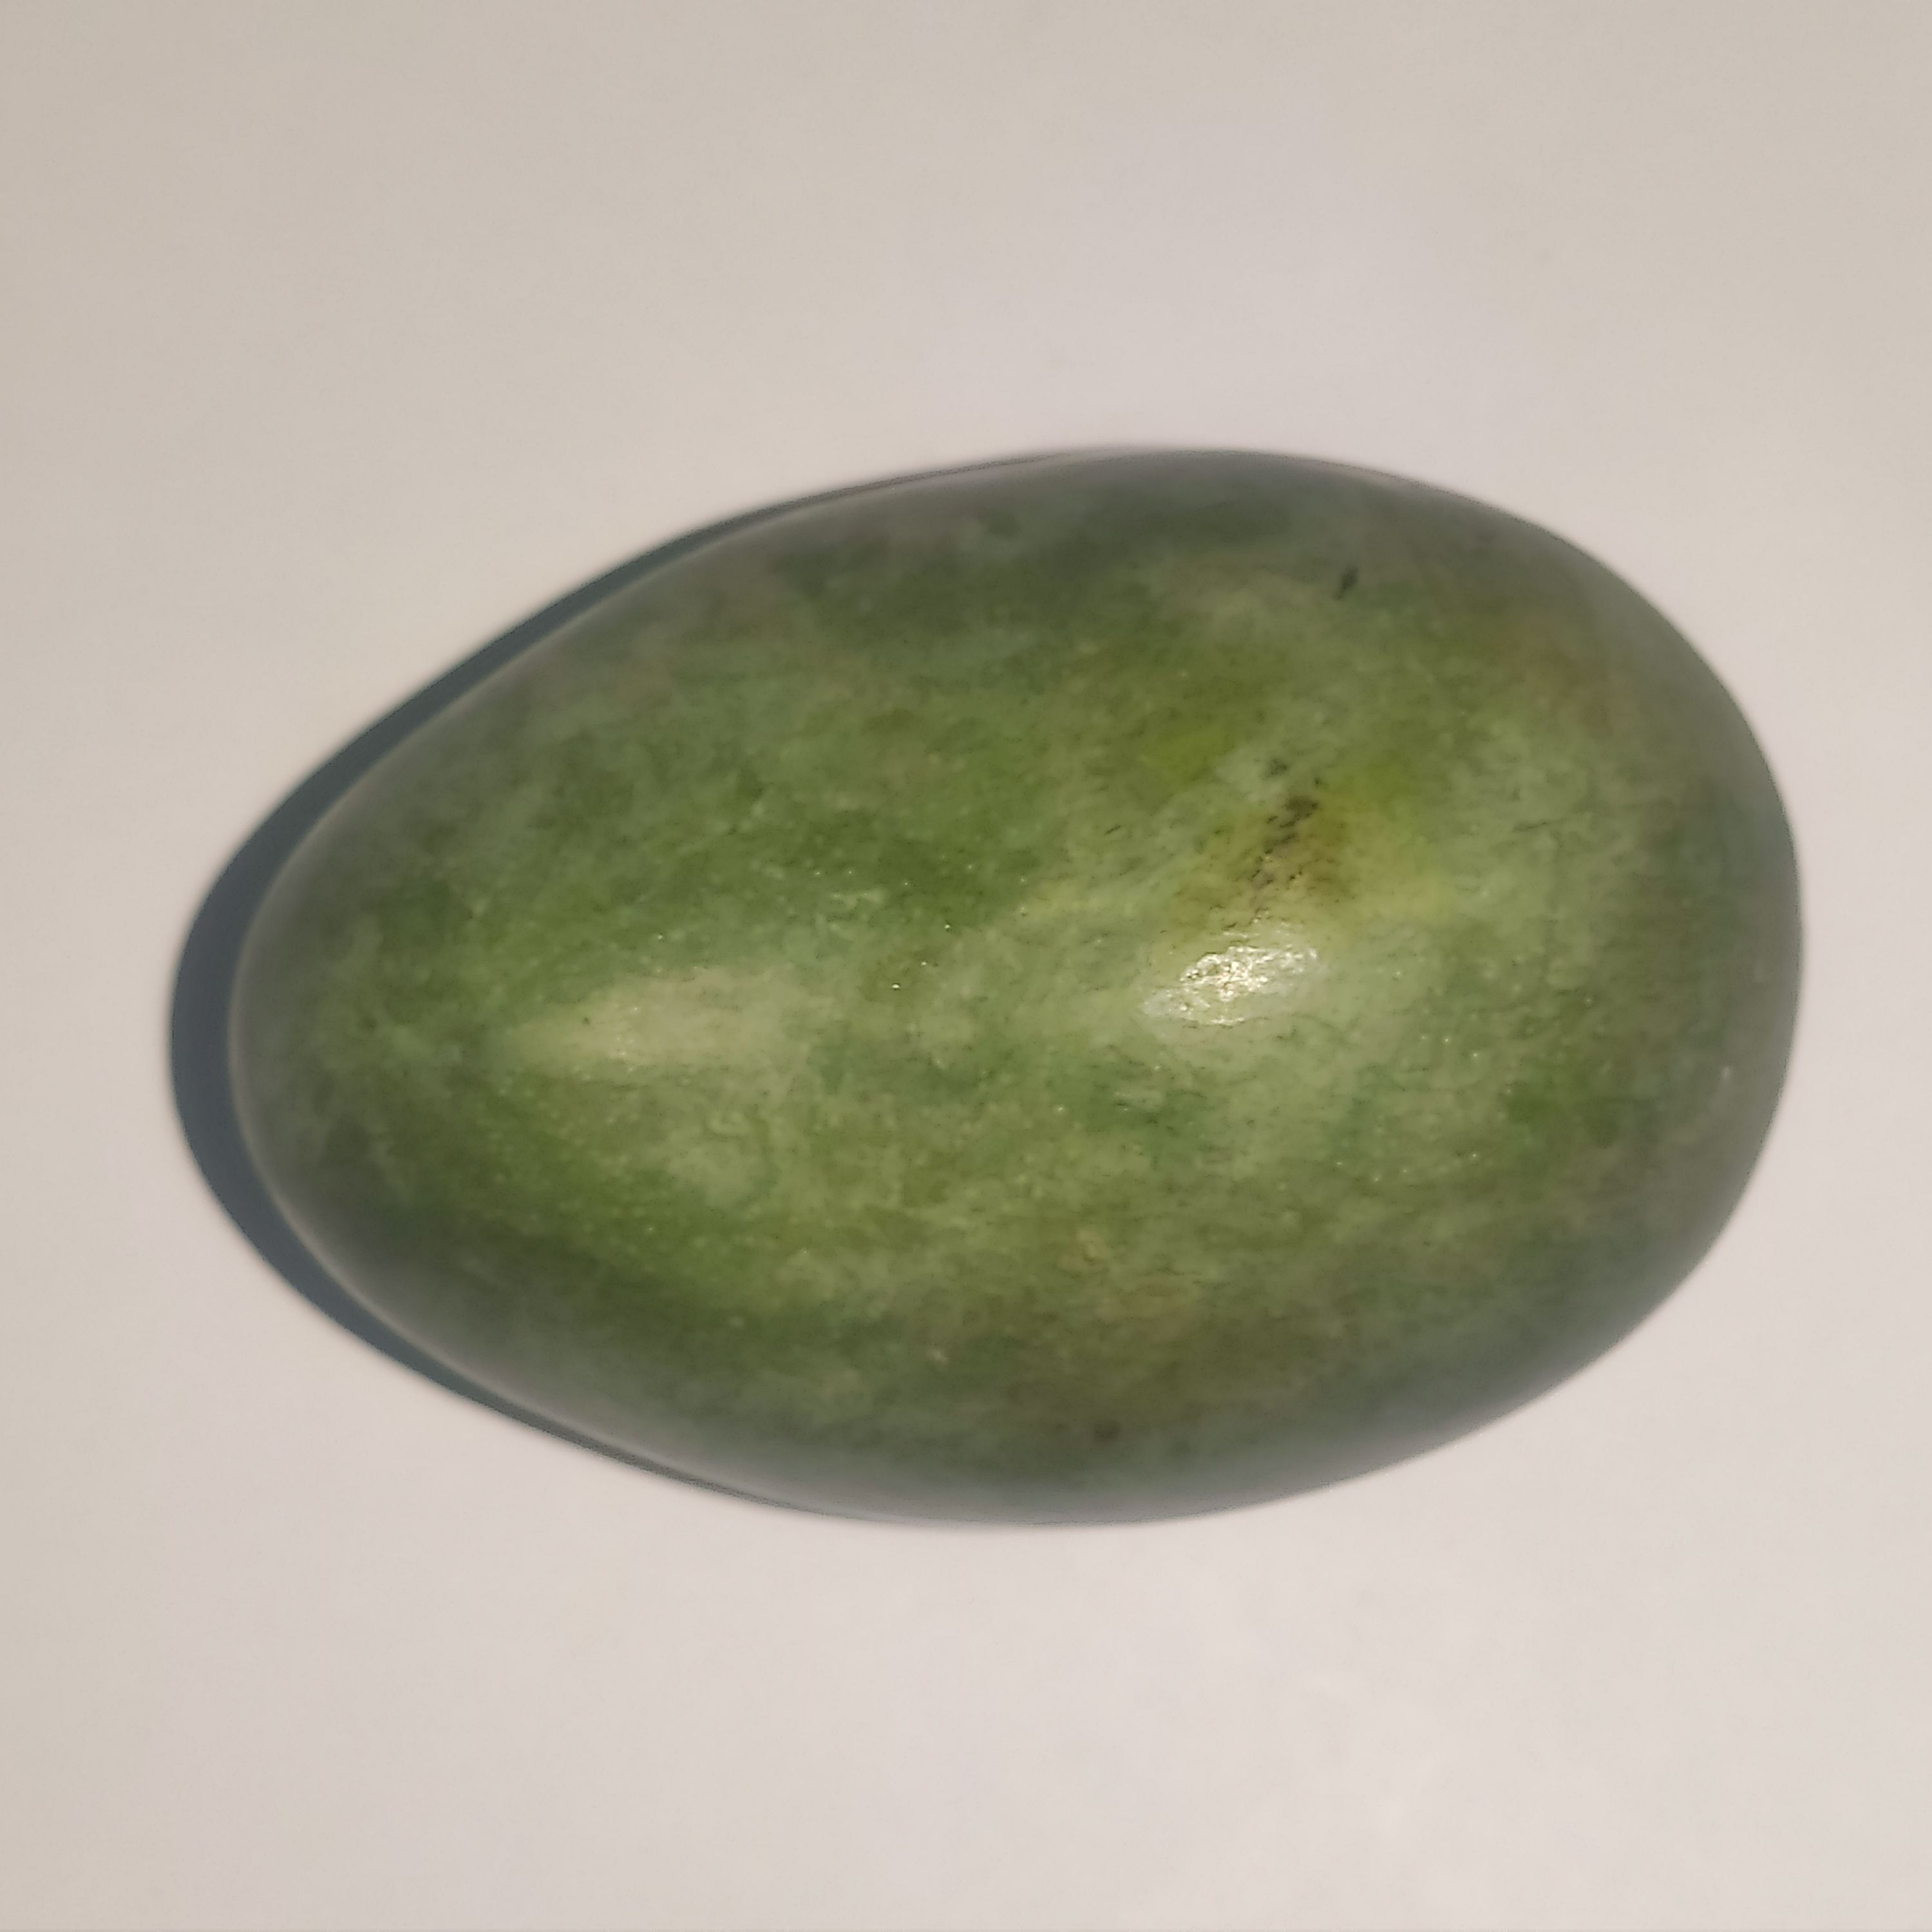
Fruit: mango
Grade: 1st-grade